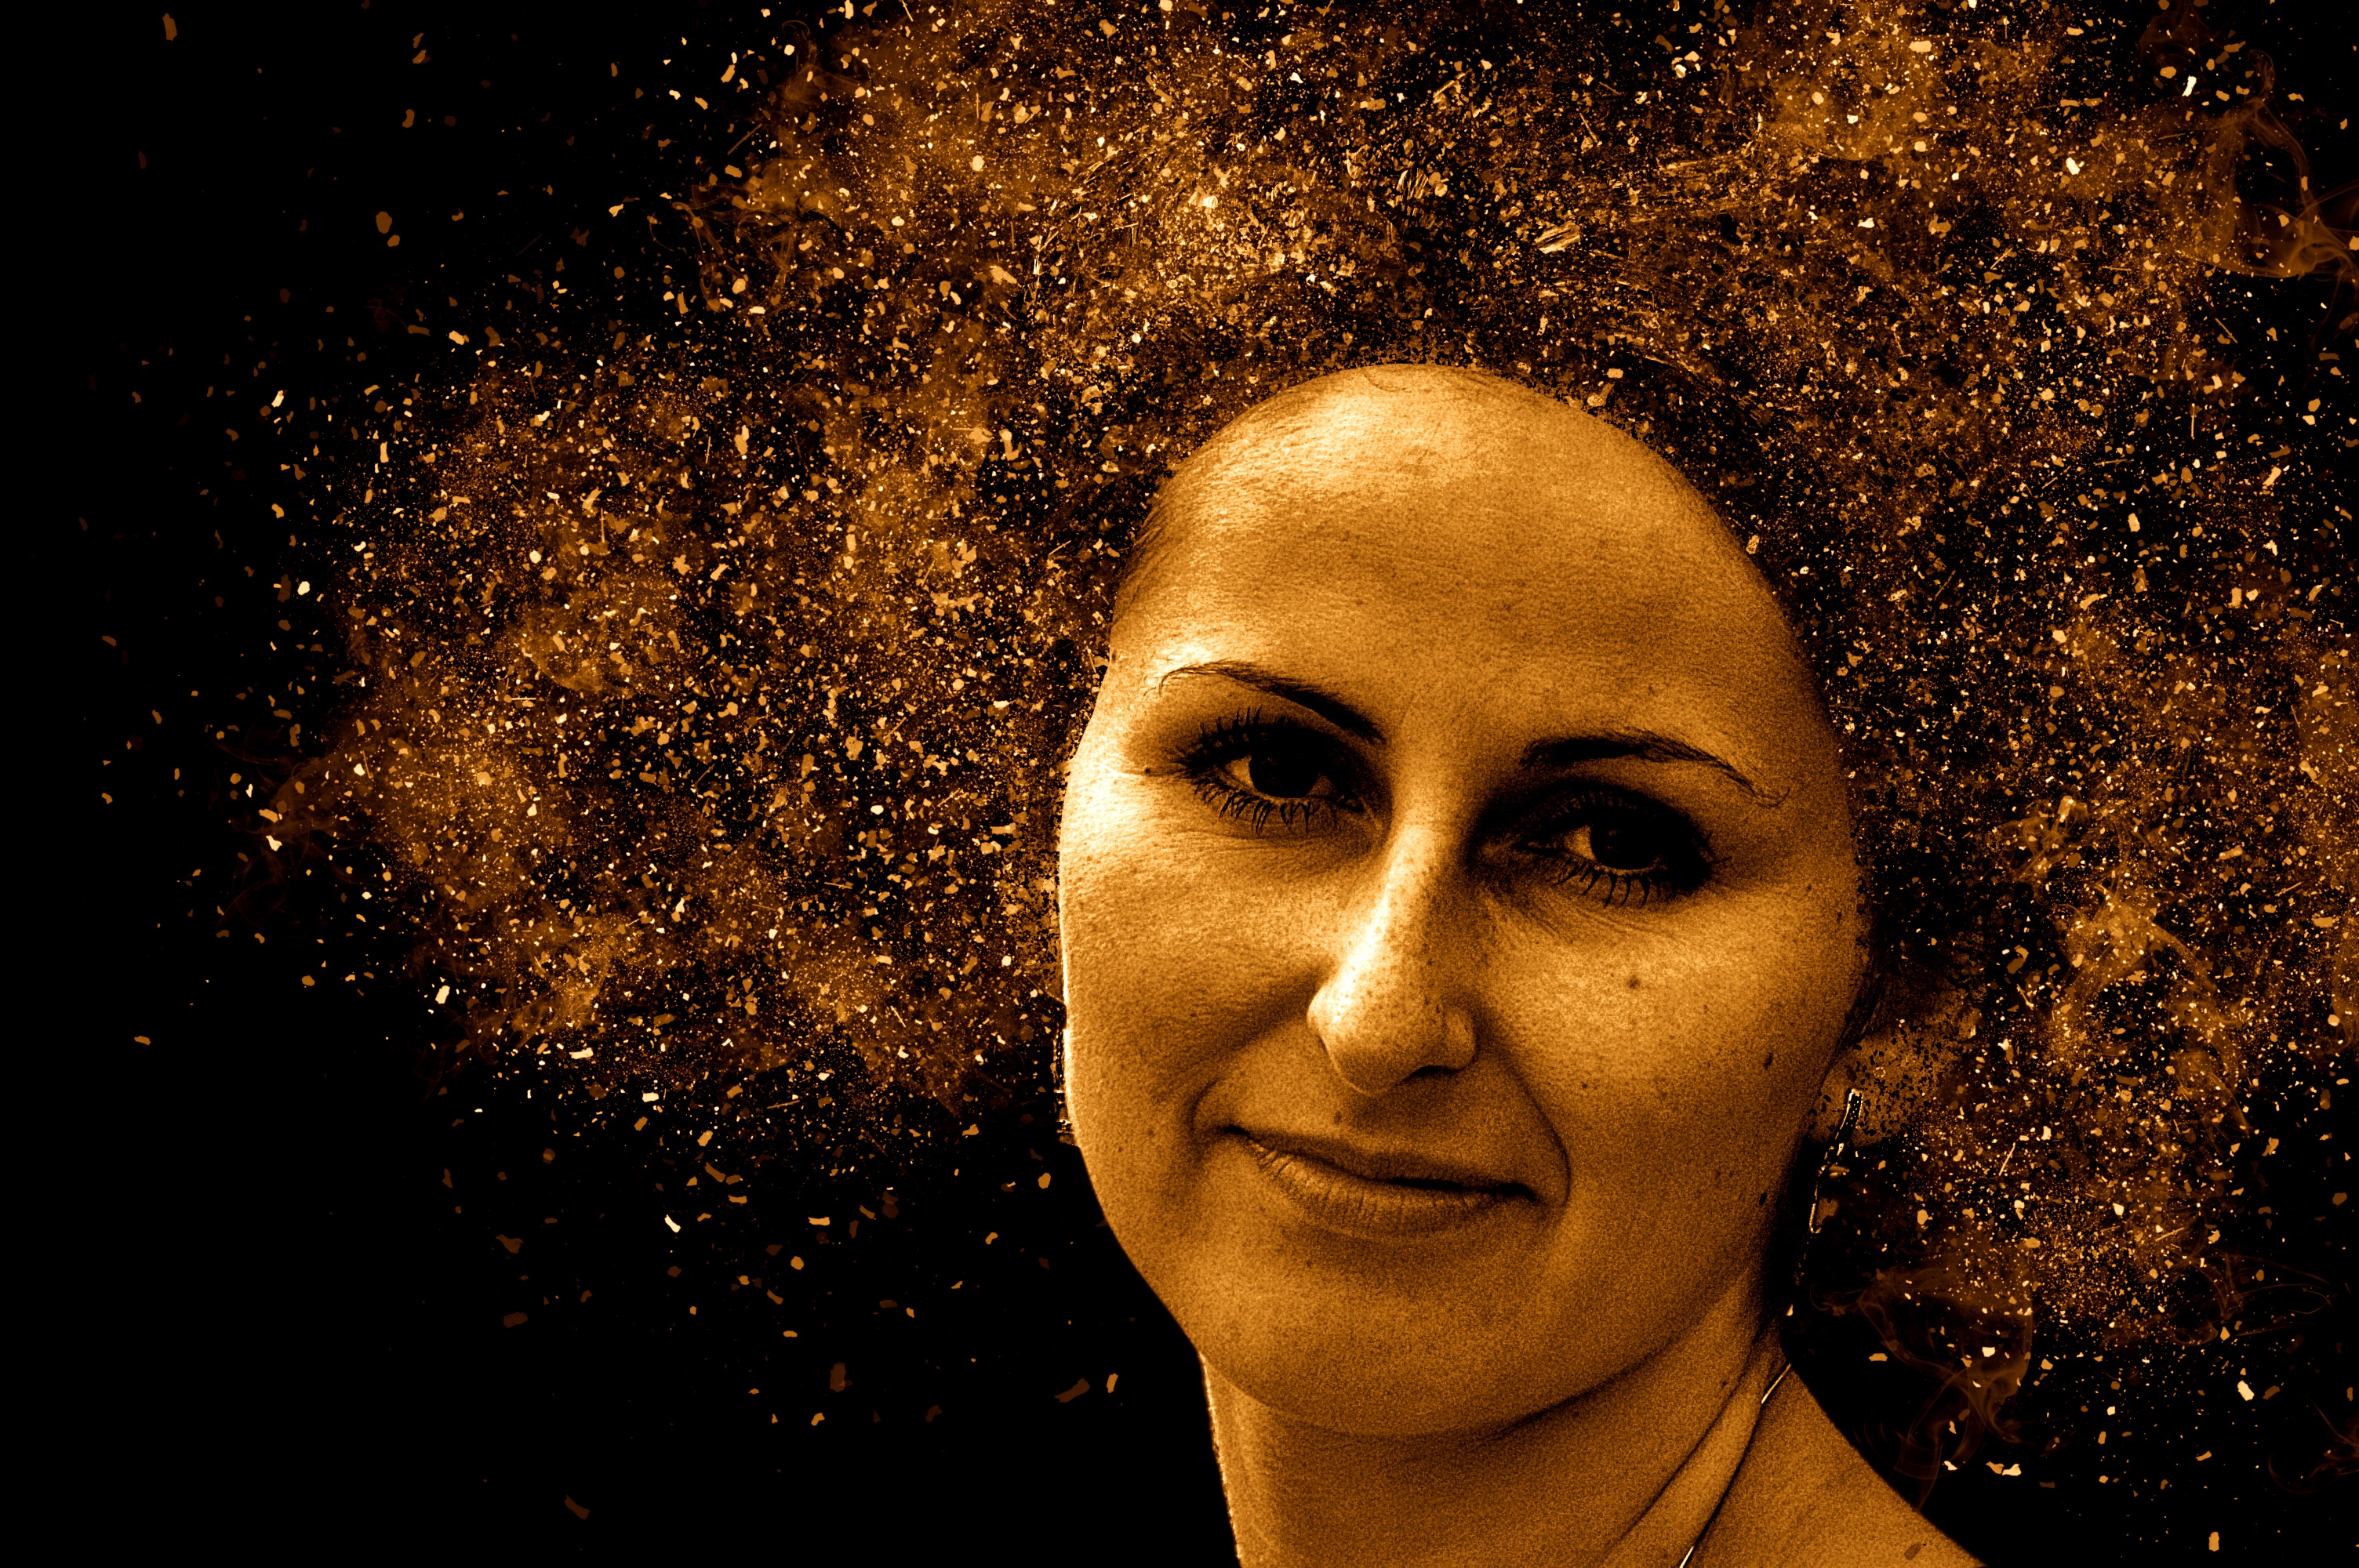
sky, girl, woman, hair, night, star, female, portrait, model, young, space, human, darkness, smile, afro, face, nose, art, fun, cheek, eye, head, beauty, beautiful, pretty, midnight, emotion, phenomenon, forehead, computer wallpaper